Bulletproof hosting

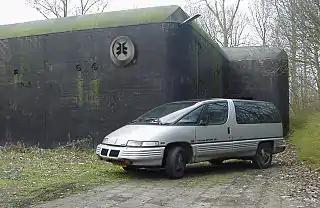
A former NATO bunker in the Netherlands, which housed bulletproof hosting provider CyberBunker.

Bulletproof hosting (BPH) is technical infrastructure service provided by an internet hosting service that is resilient to complaints of illicit activities, which serves criminal actors as a basic building block for streamlining various cyberattacks. BPH providers allow online gambling, illegal pornography, botnet command and control servers, spam, copyrighted materials, hate speech and misinformation, despite takedown court orders and law enforcement subpoenas, allowing such material in their acceptable use policies.